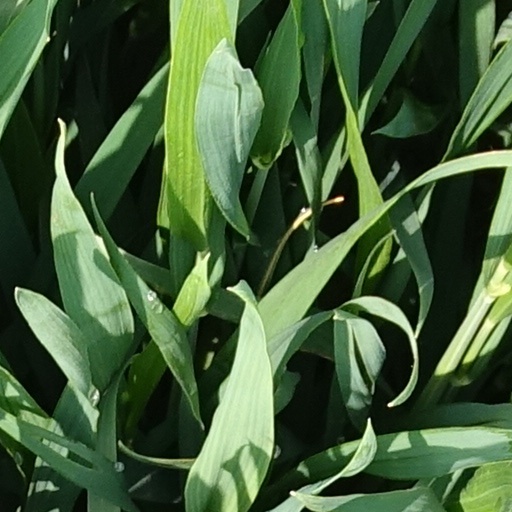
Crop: wheat